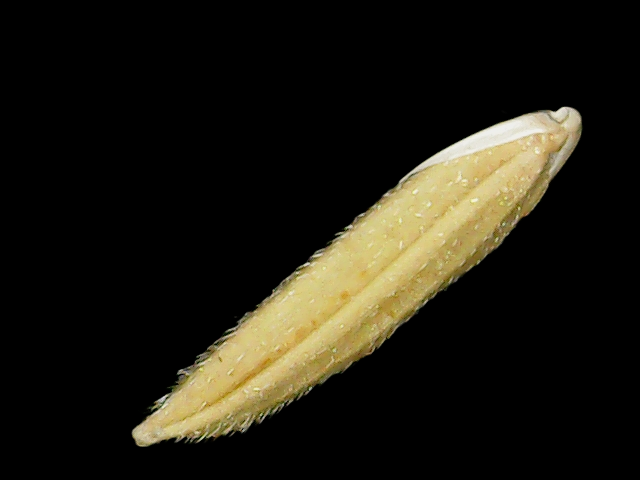
Rice variety: Binadhan20